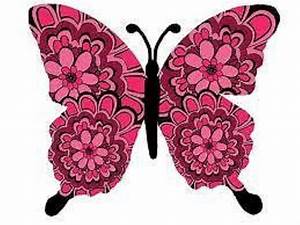
Label: farfalla